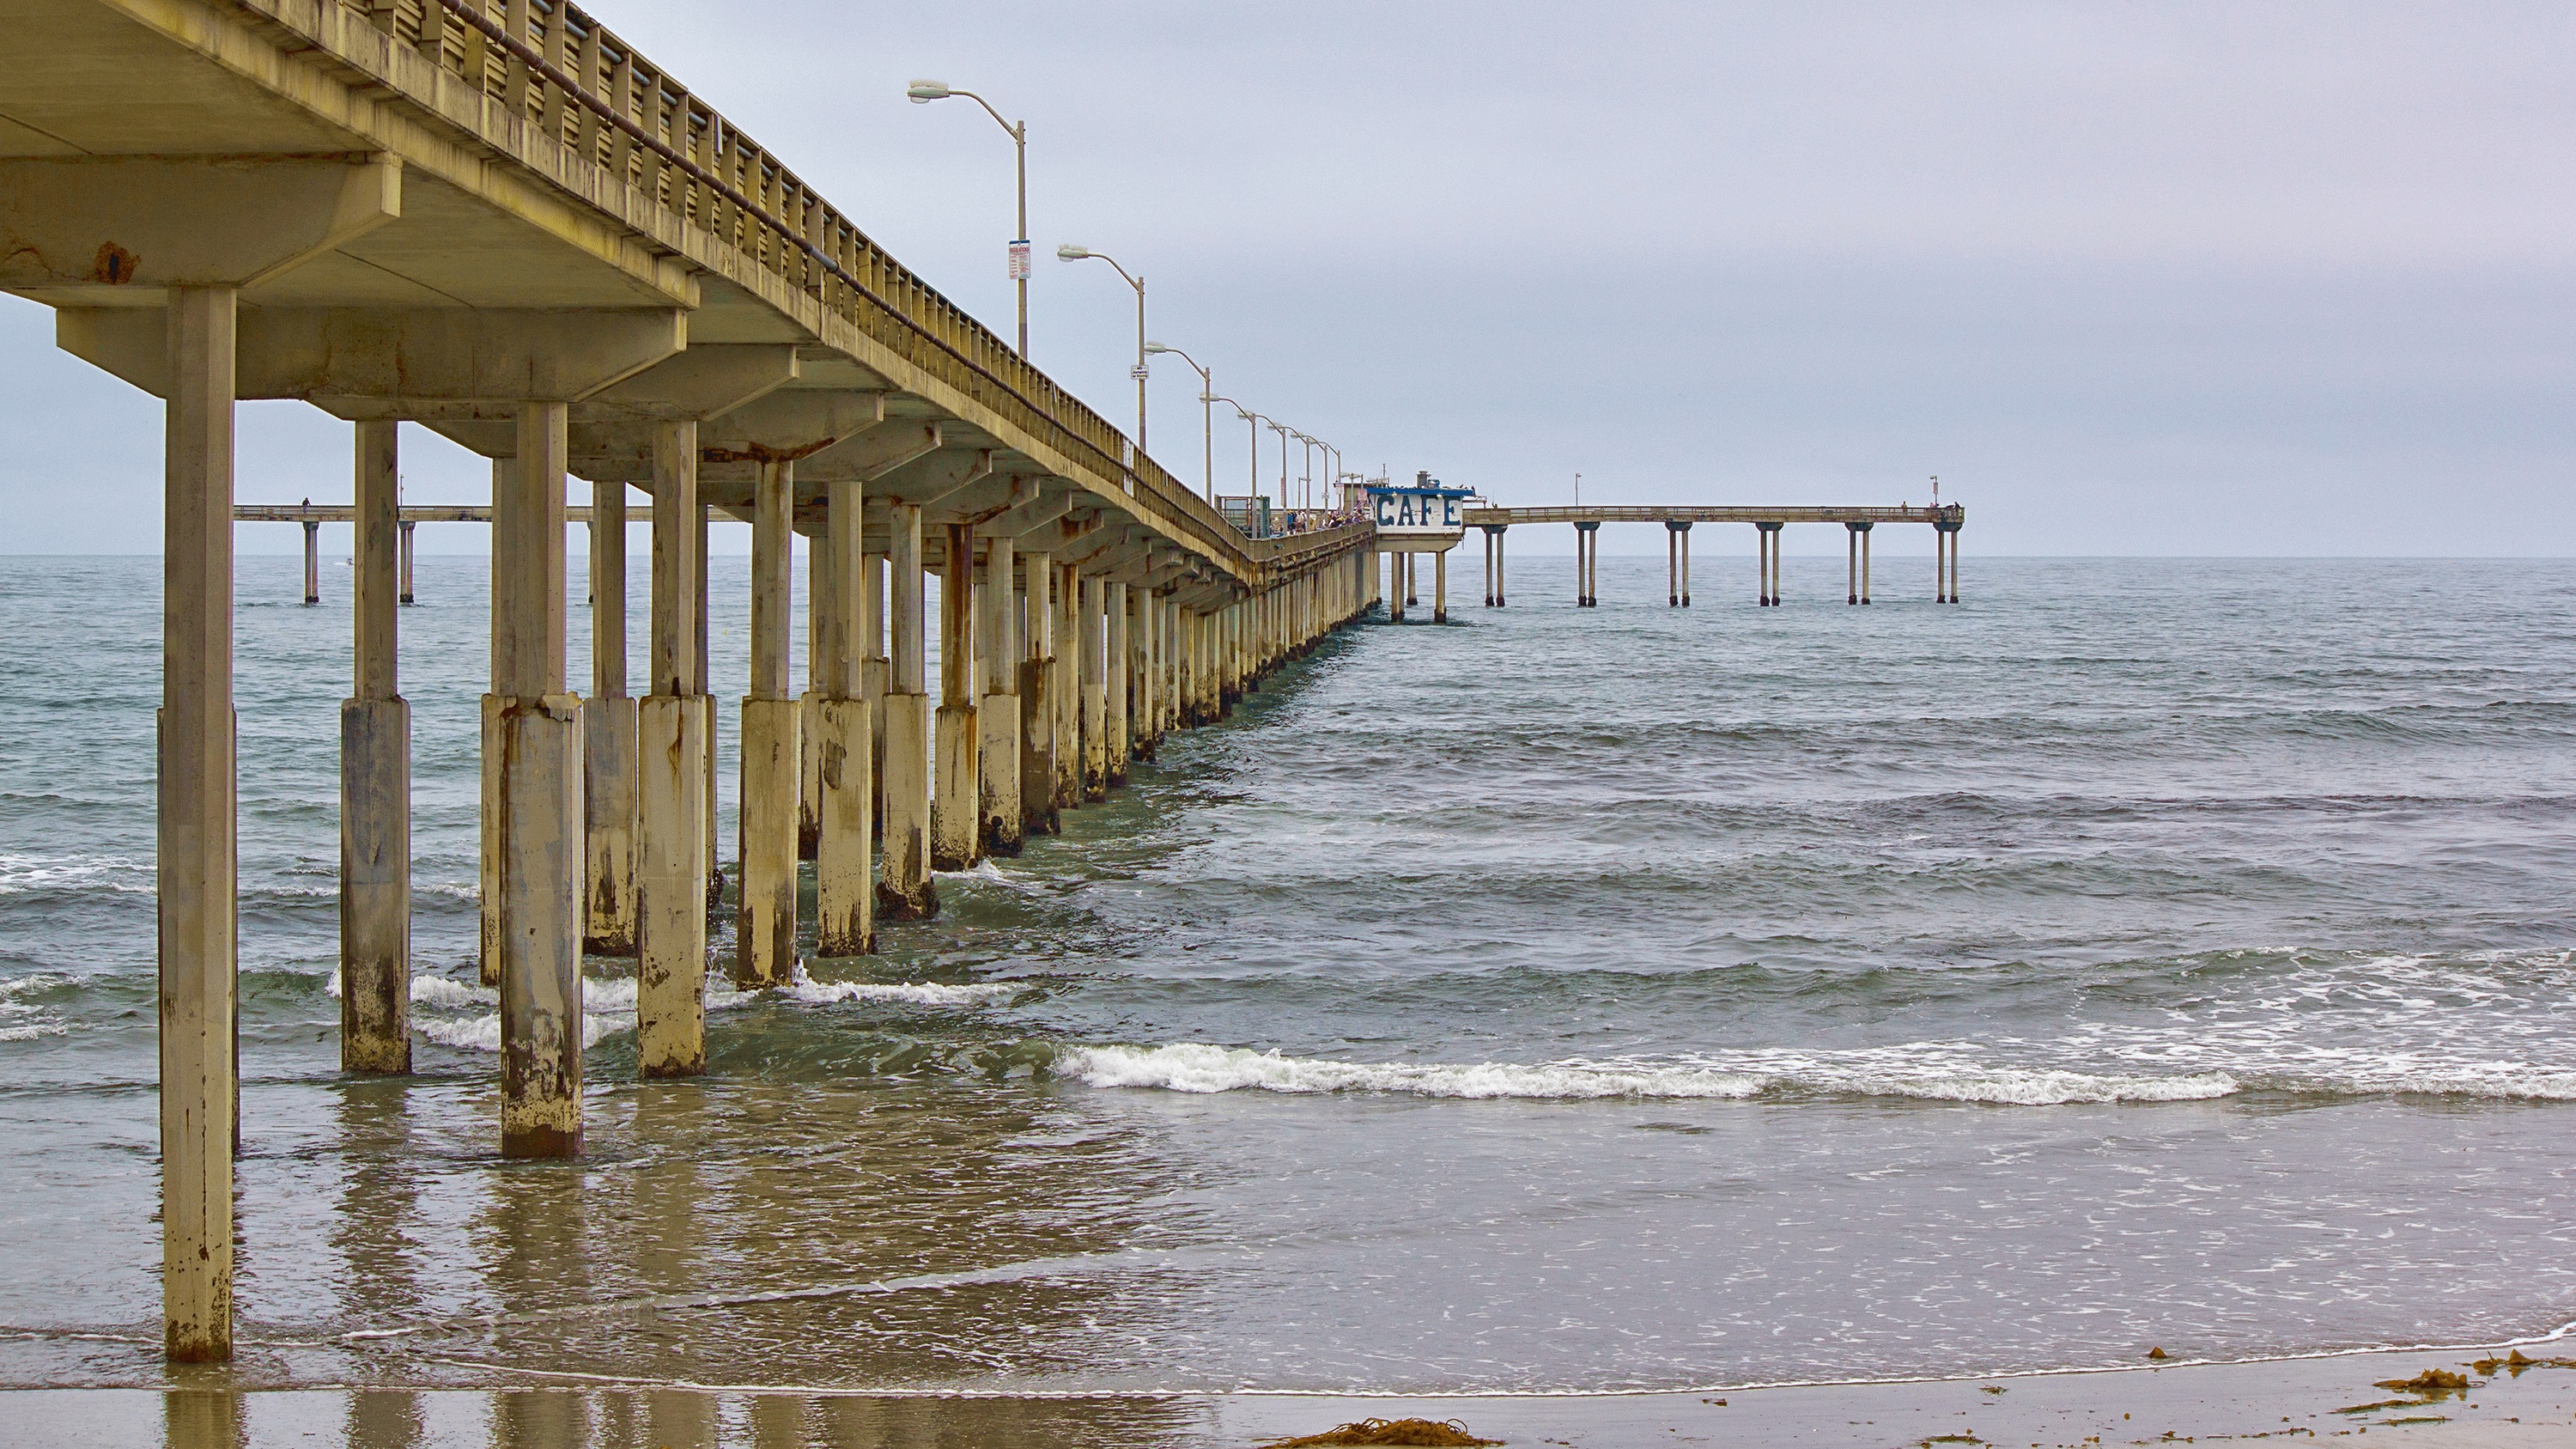
beach, sea, coast, ocean, shore, wave, pier, walkway, breakwater